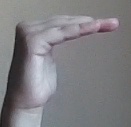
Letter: haa